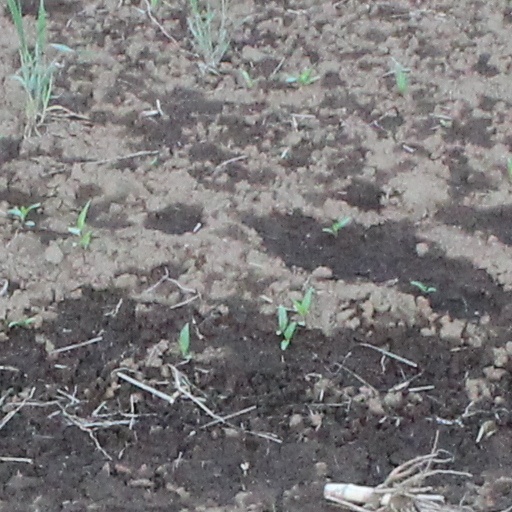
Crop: wheat